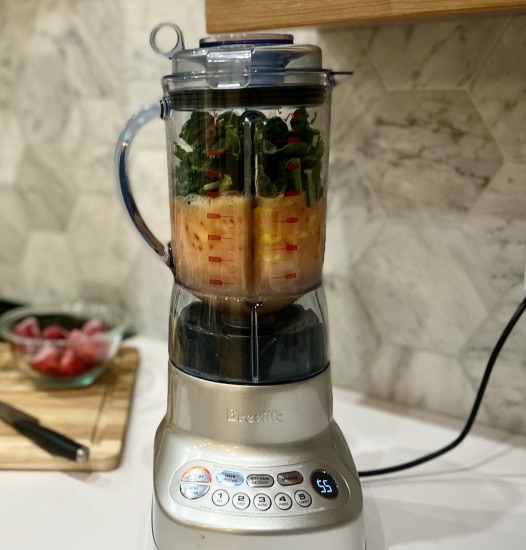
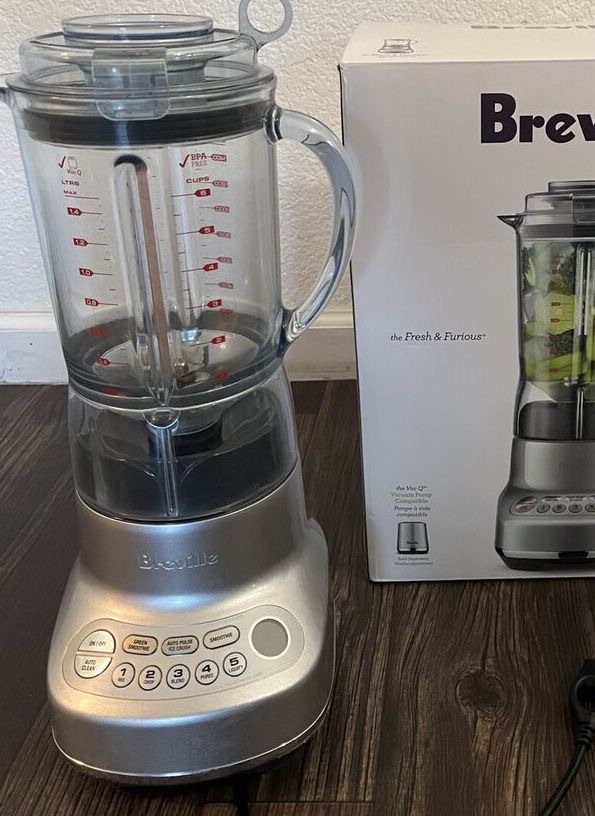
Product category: misc
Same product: yes